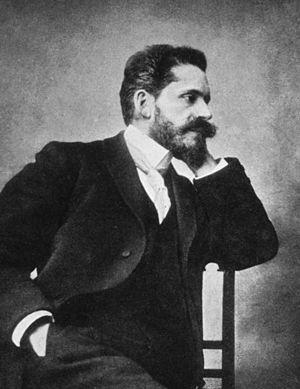
Basse-Pointe est une commune française, située dans le département d'outre-mer de la Martinique. Ses habitants sont appelés les Pointois.
Hippolyte Morestin, né le 1ᵉʳ septembre 1869 à Basse-Pointe, est mort le 12 février 1919 à Paris, est un médecin français, professeur agrégé d'anatomie à la Faculté de Paris, spécialiste de chirurgie réparatrice à l'Hôpital du Val-de-Grâce, auteur d'importantes contributions, notamment dans le domaine de la chirurgie maxillo-faciale lors de la Grande guerre.